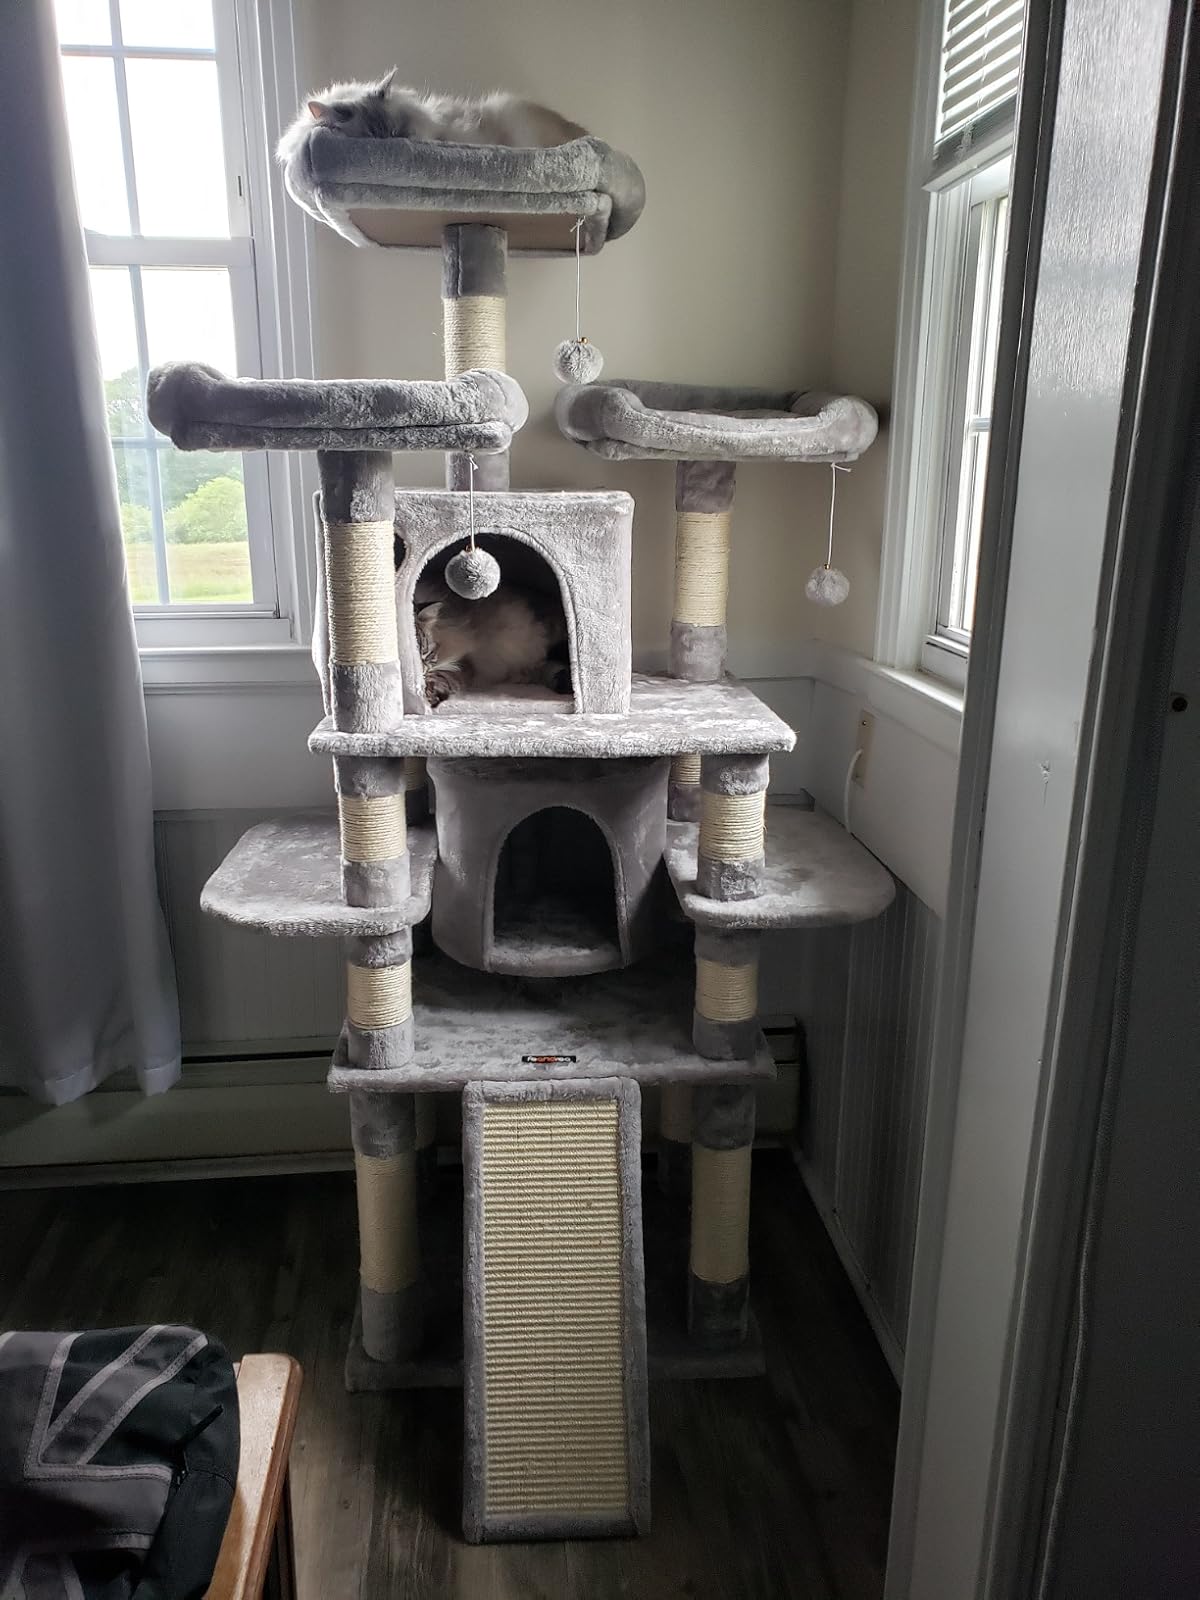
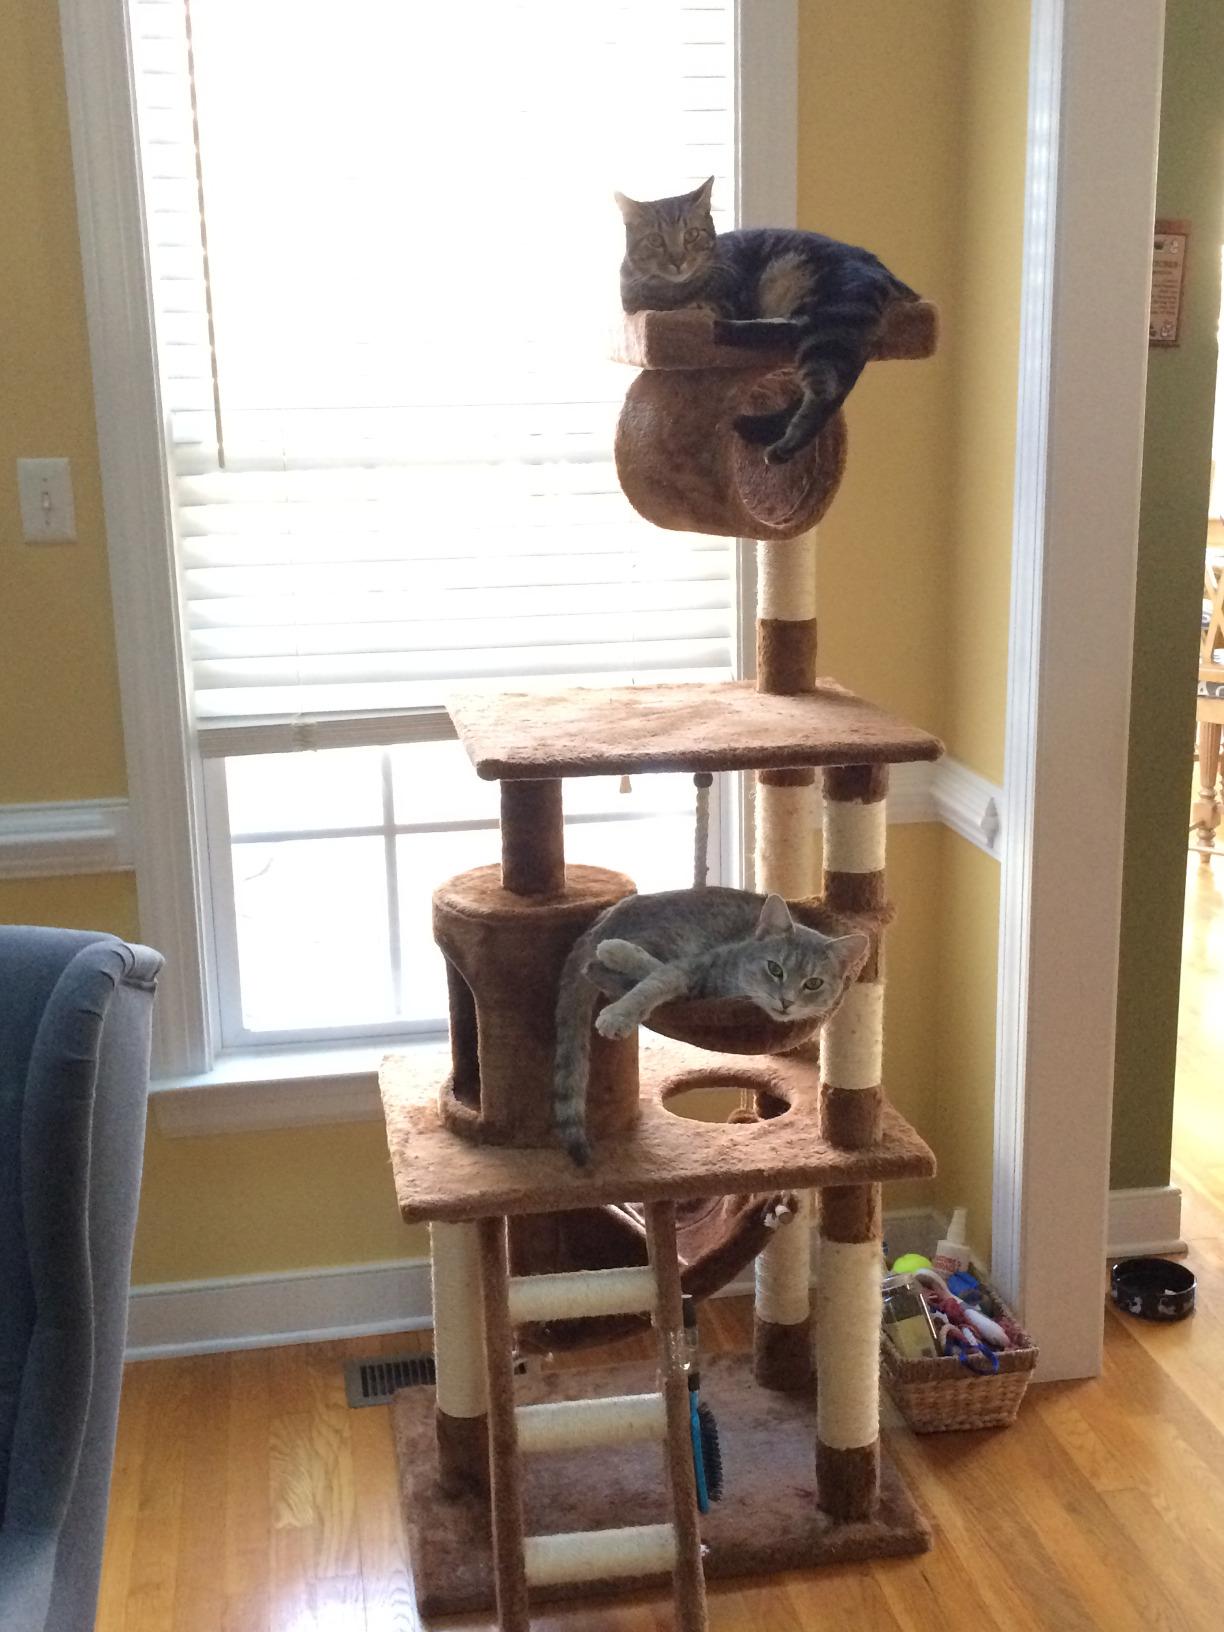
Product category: items_cat tree
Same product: no